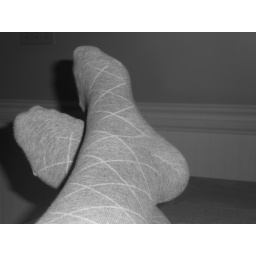
criss-cross tights, in black and white